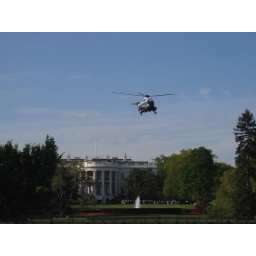
The fellow who lives in this house coming home from work.